Ossett Academy

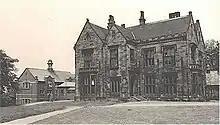
Park House, Ossett Grammar School in 1907, the building is still part of the school today

Founded in 1735, the school originally was sited in the centre of Ossett, but the old building was demolished in 1908 to make way for a new Town Hall. The 1902 Education Act and the subsequent establishment of the West Riding County Council as the local education authority paved the way for the trustees to transfer the trust property, money and endowments to the Education Committee of Ossett Town Council. In 1907 the new co-educational Ossett Grammar School opened at its new location at Park House, off Storrs Hill Road.